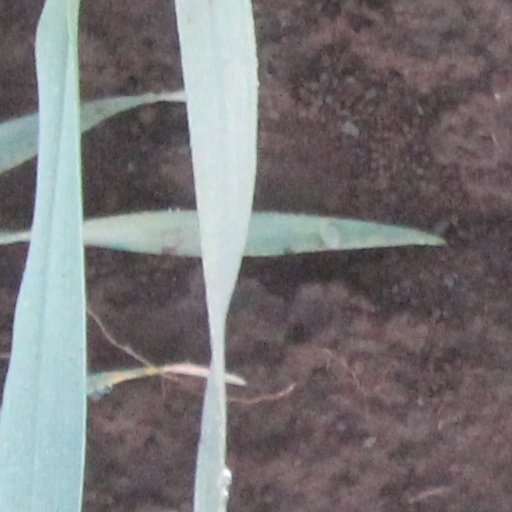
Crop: wheat